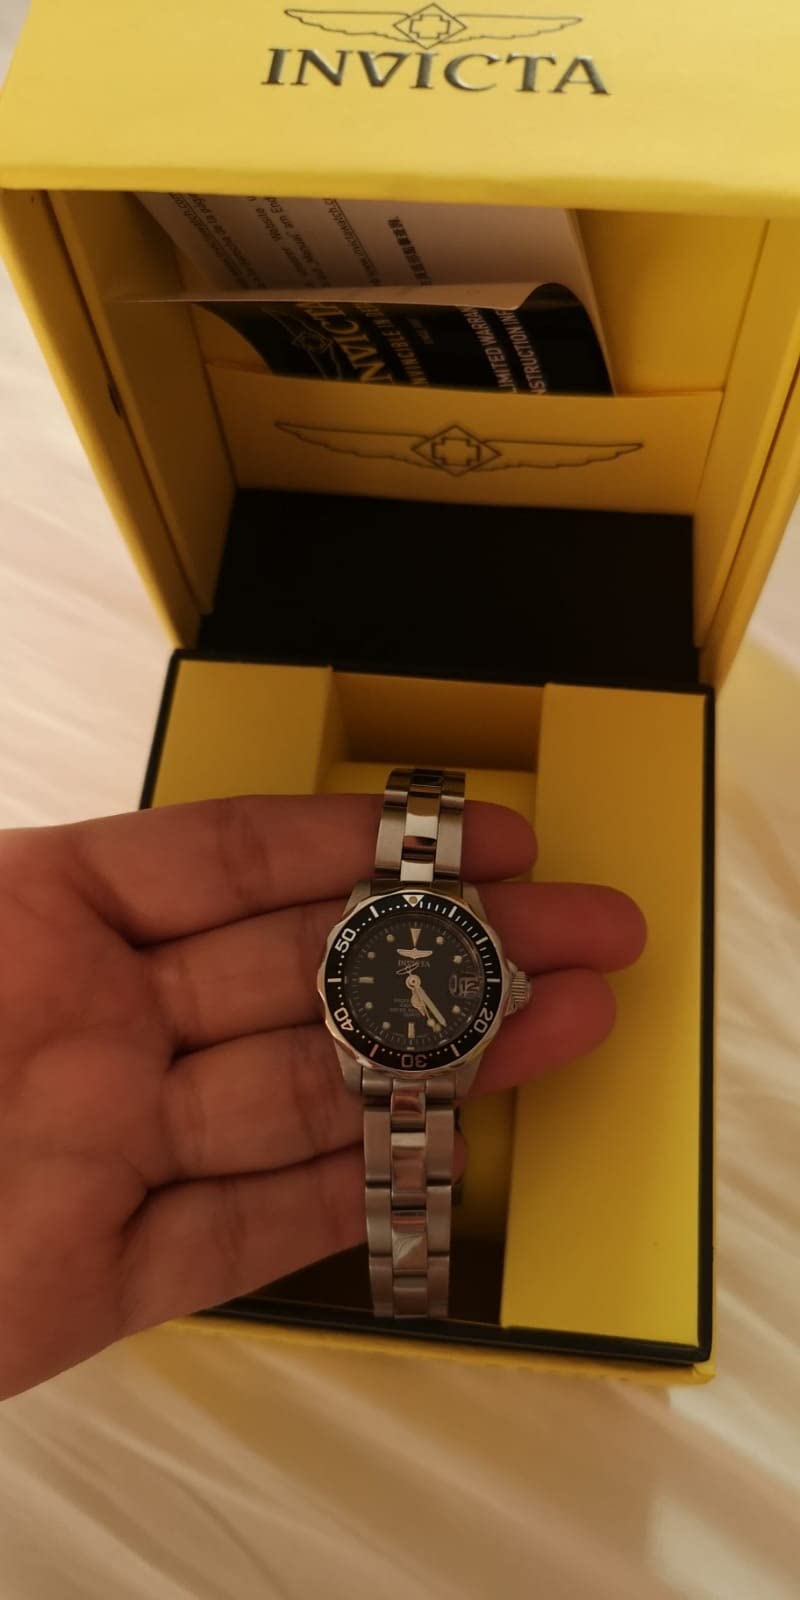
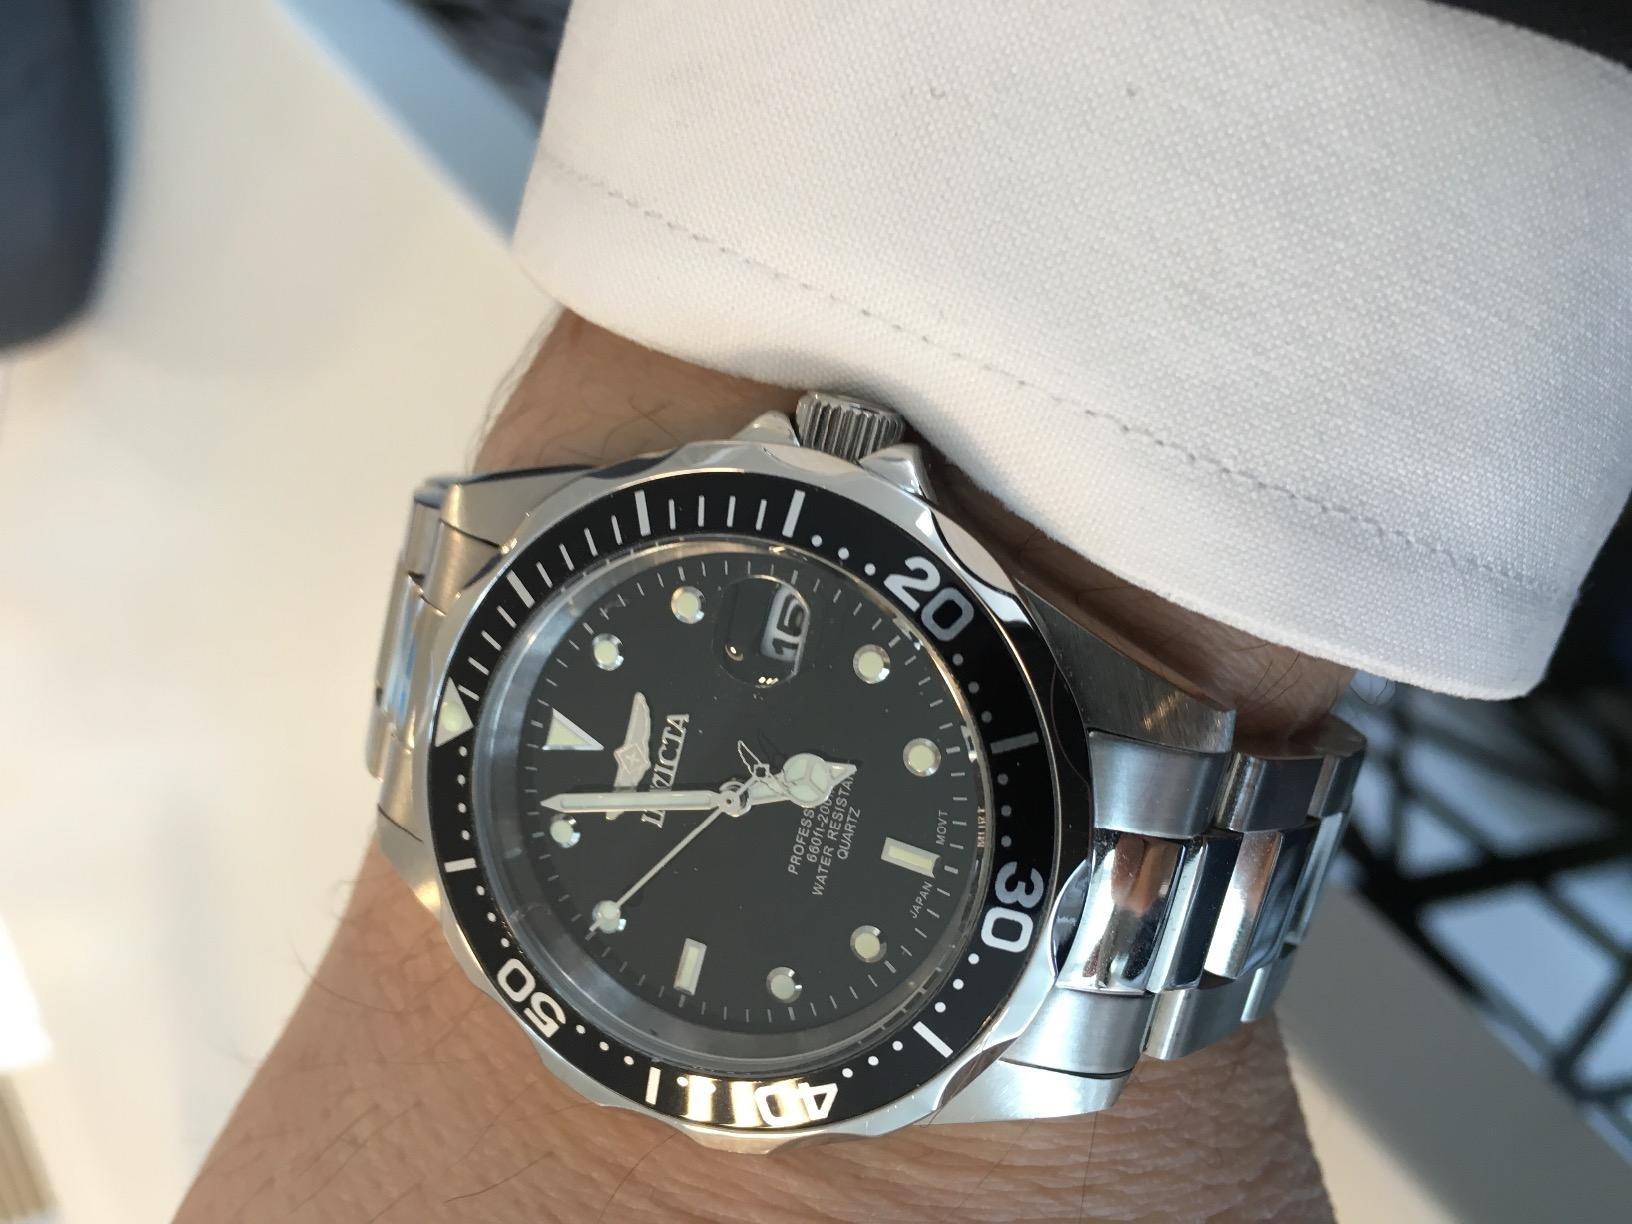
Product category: accessories_watch
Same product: yes